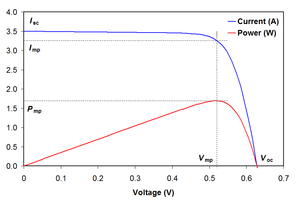
Maximum power point tracker / Eksempel med solceller
Solcelle I-V kurve for fastholdt omgivelsesparametre, hvor både IV-kurven og P(effekt)-kurven er tegnet. Det maximale effekt kurvepunkt er i krydset mellem de stiblede linjer på den røde P-kurve.
En maximum power point tracker eller maximum power point tracking er processen at udøve den optimale belastningsmodstand løbende og sende energien til et energilager eller en belastning. MPPT med elektrisk output, udføres typisk med en effektiv SMPS-baseret DC-til-DC-konverter eller DC-til-AC-konverter.